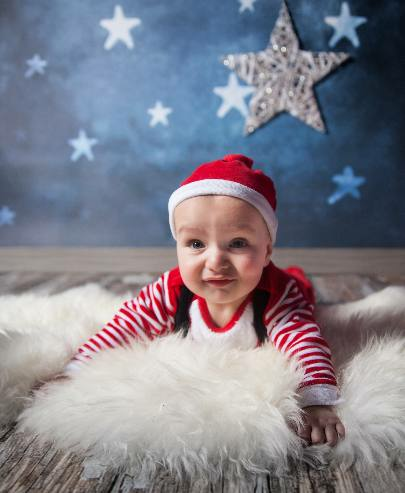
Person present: Yes